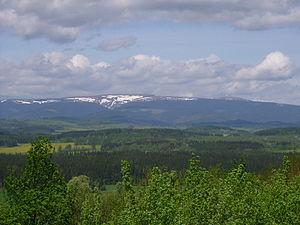
Le Hrubý Jeseník est un massif montagneux qui couvre le nord de la Moravie et la Silésie tchèque, dans le Nord-Est de la République tchèque. Il fait partie des montagnes des Sudètes. La ville de Jeseník, qui se trouve en son centre, lui a donné son nom.